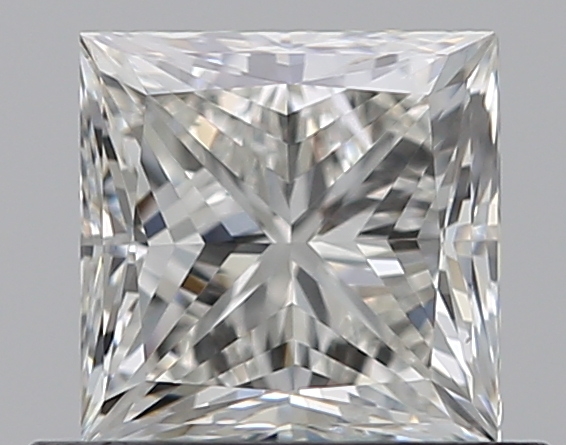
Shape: princess
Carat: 0.7
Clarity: VS1
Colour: I
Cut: EX
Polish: EX
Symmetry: VG
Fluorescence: F
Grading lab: GIA
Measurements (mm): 4.74 x 4.71 x 3.47